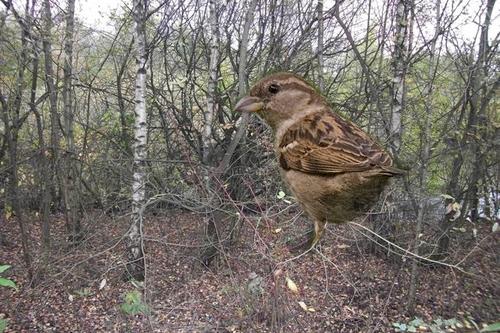
Bird species: House_Sparrow
Bird type: landbird
Background: land